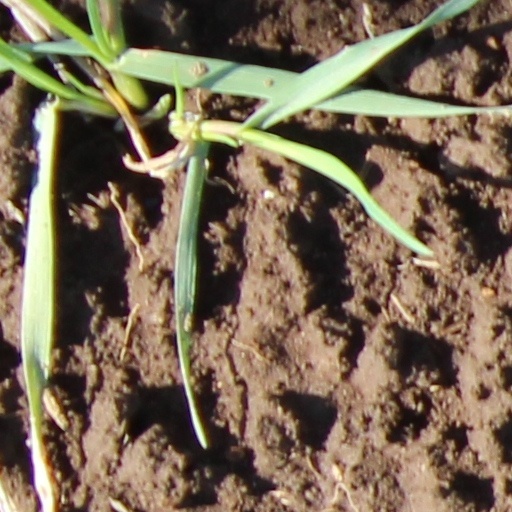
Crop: wheat